Team Buddies

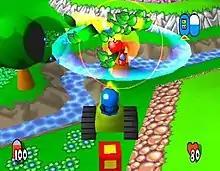
The player, as a blue Buddy, has shot a tree using a tank, to release a health pick-up.

The game is a mix of "Worms"' humour and a typical real-time strategy game. Central to the game's theme is the ability of a team of buddies to stack crates in a 2×2×2 pad located in their starting area. Stacking the crates in different ways make different items when the resulting larger crate is broken; for example, a single crate on a stacking pad produces a light weapon, four crates positioned horizontally makes a heavy weapon, and filling the pad creates a vehicle. The battle toys created are based on the selected world, and there are eight original worlds, plus many special sets unlocked once players complete story mode. Most vehicles can carry two crates, but larger vehicles (and the golf cart) can carry three. Up to three additional team members can also be created by stacking crates directly on top of each other; these new "buddies" can be commanded to attack or defend a certain area or even build on the stacking pad on their own. The player can swap between any of the buddies under his or her control in order to make use of that particular unit's powers or weapons.